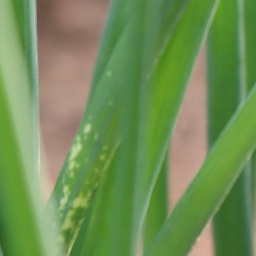
Label: Iris yellow virus